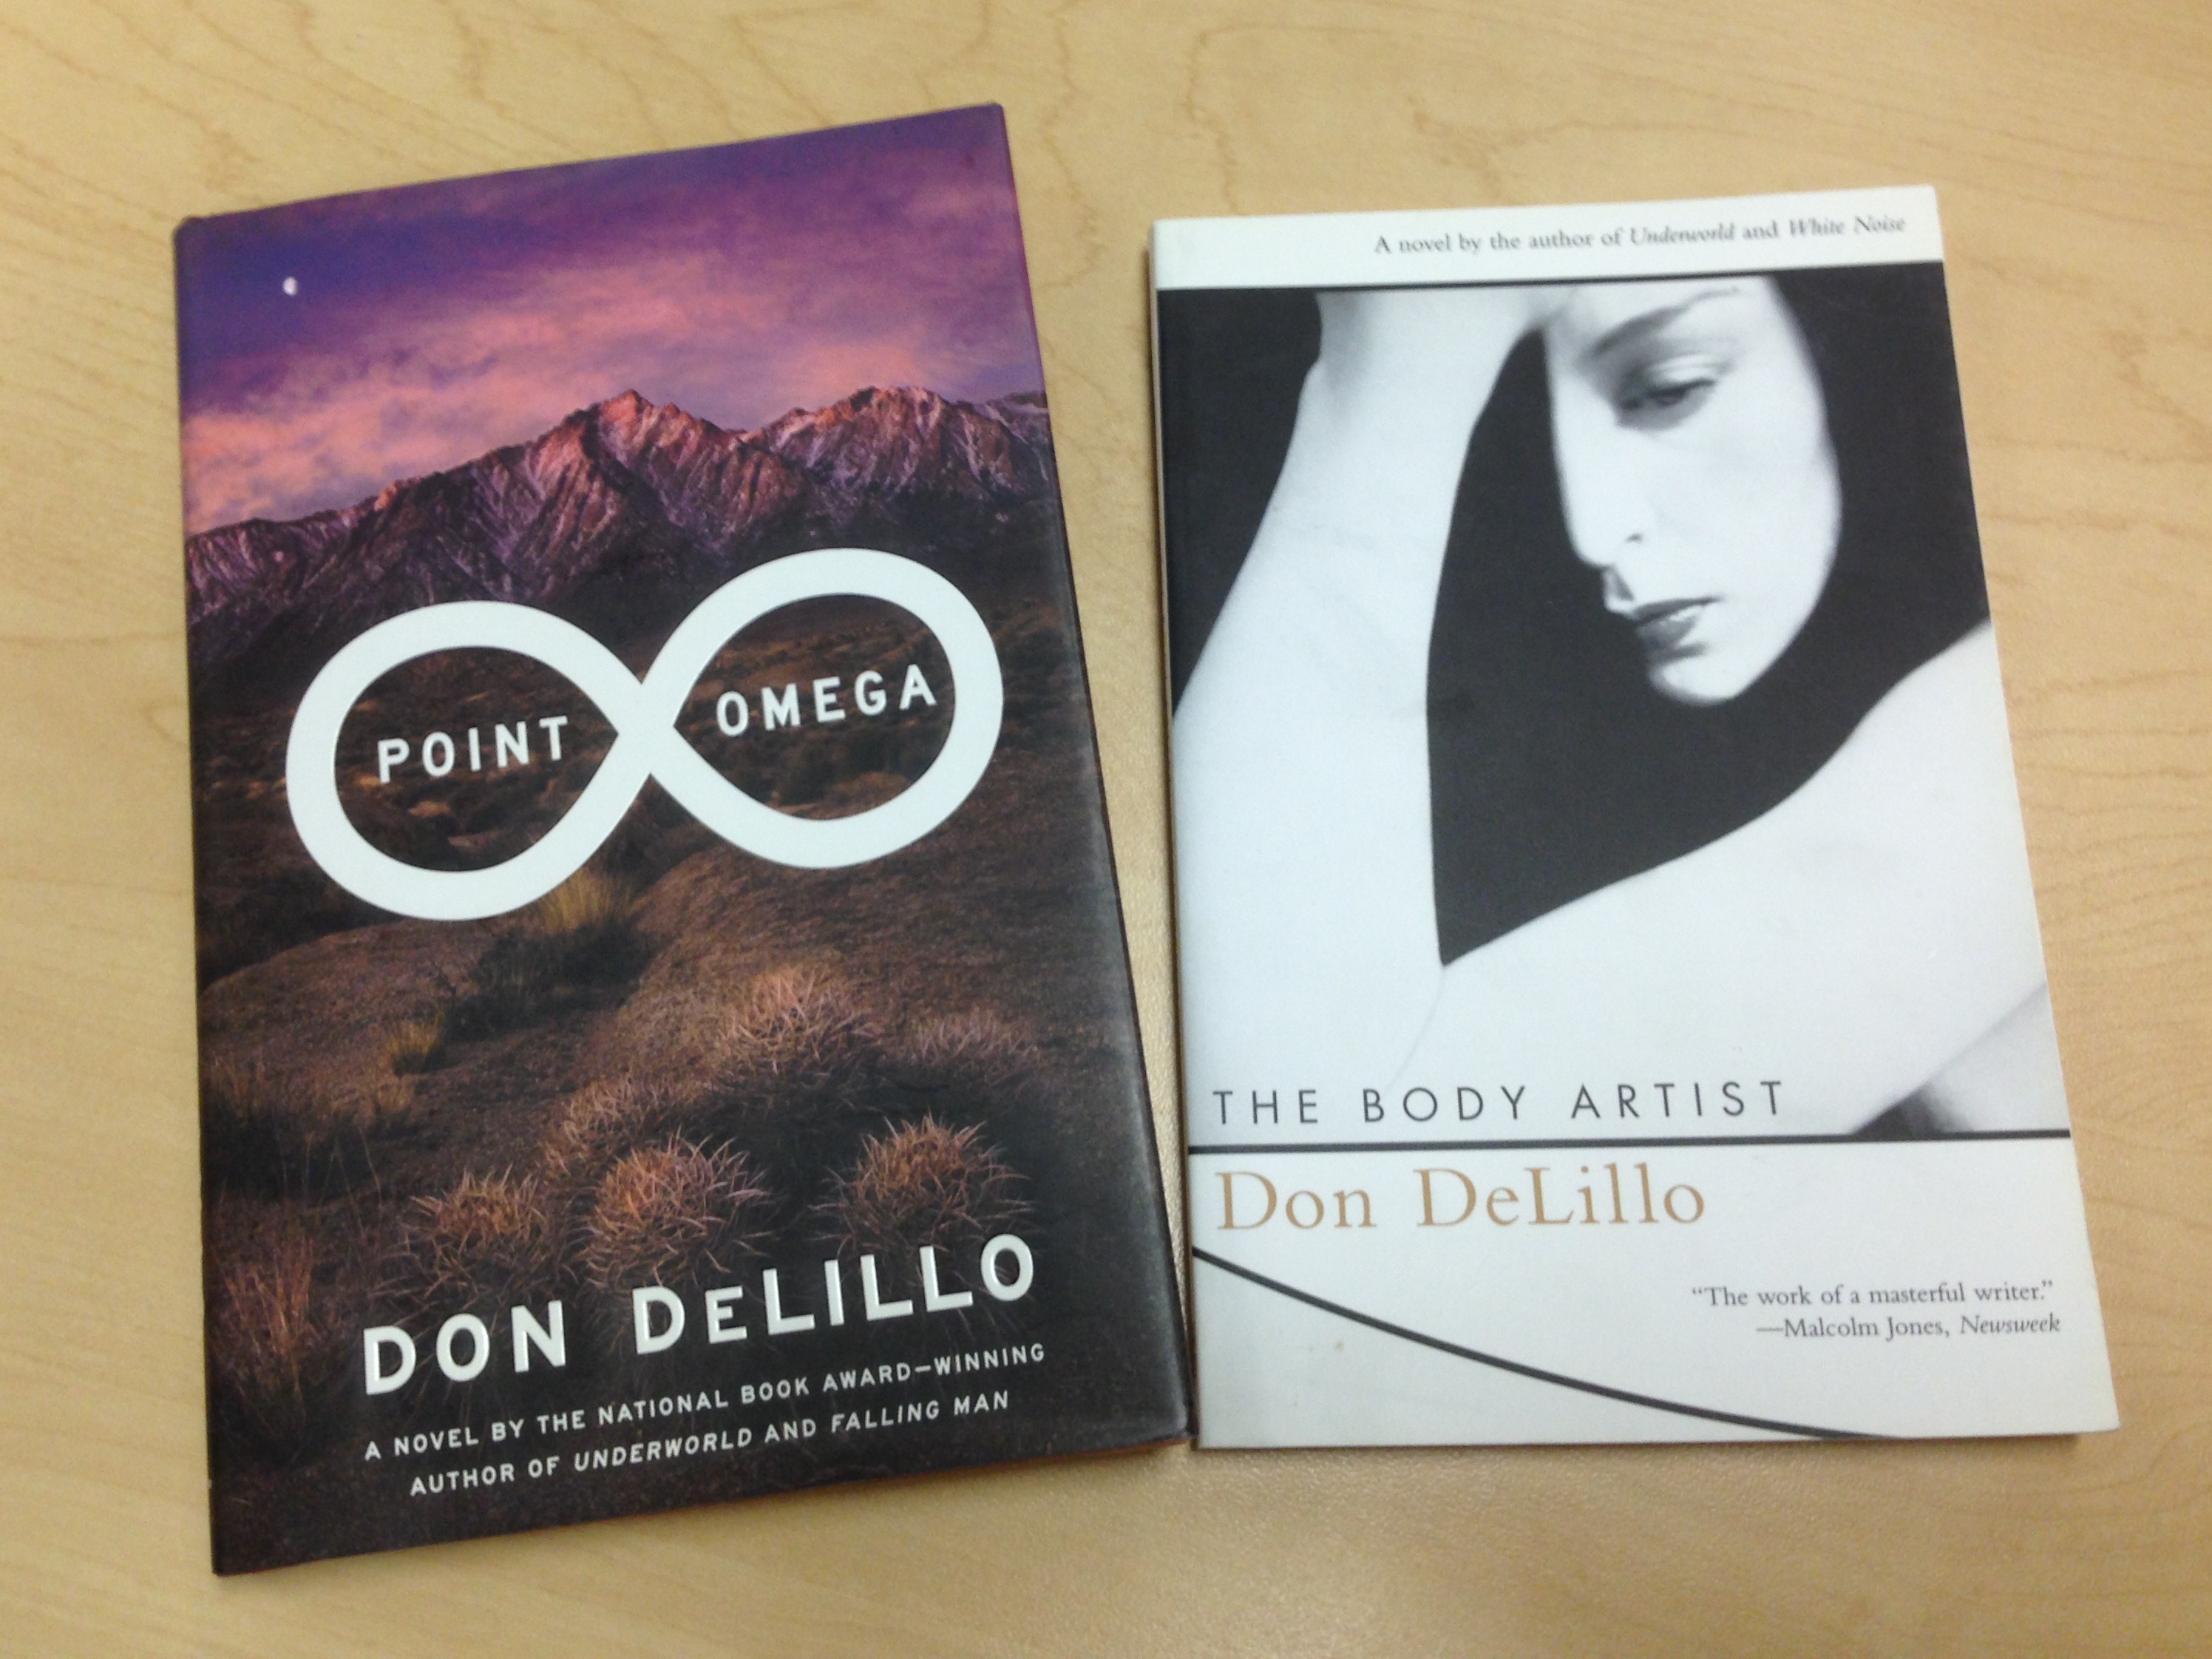
book, advertising, label, brand, font, art, design, calligraphy